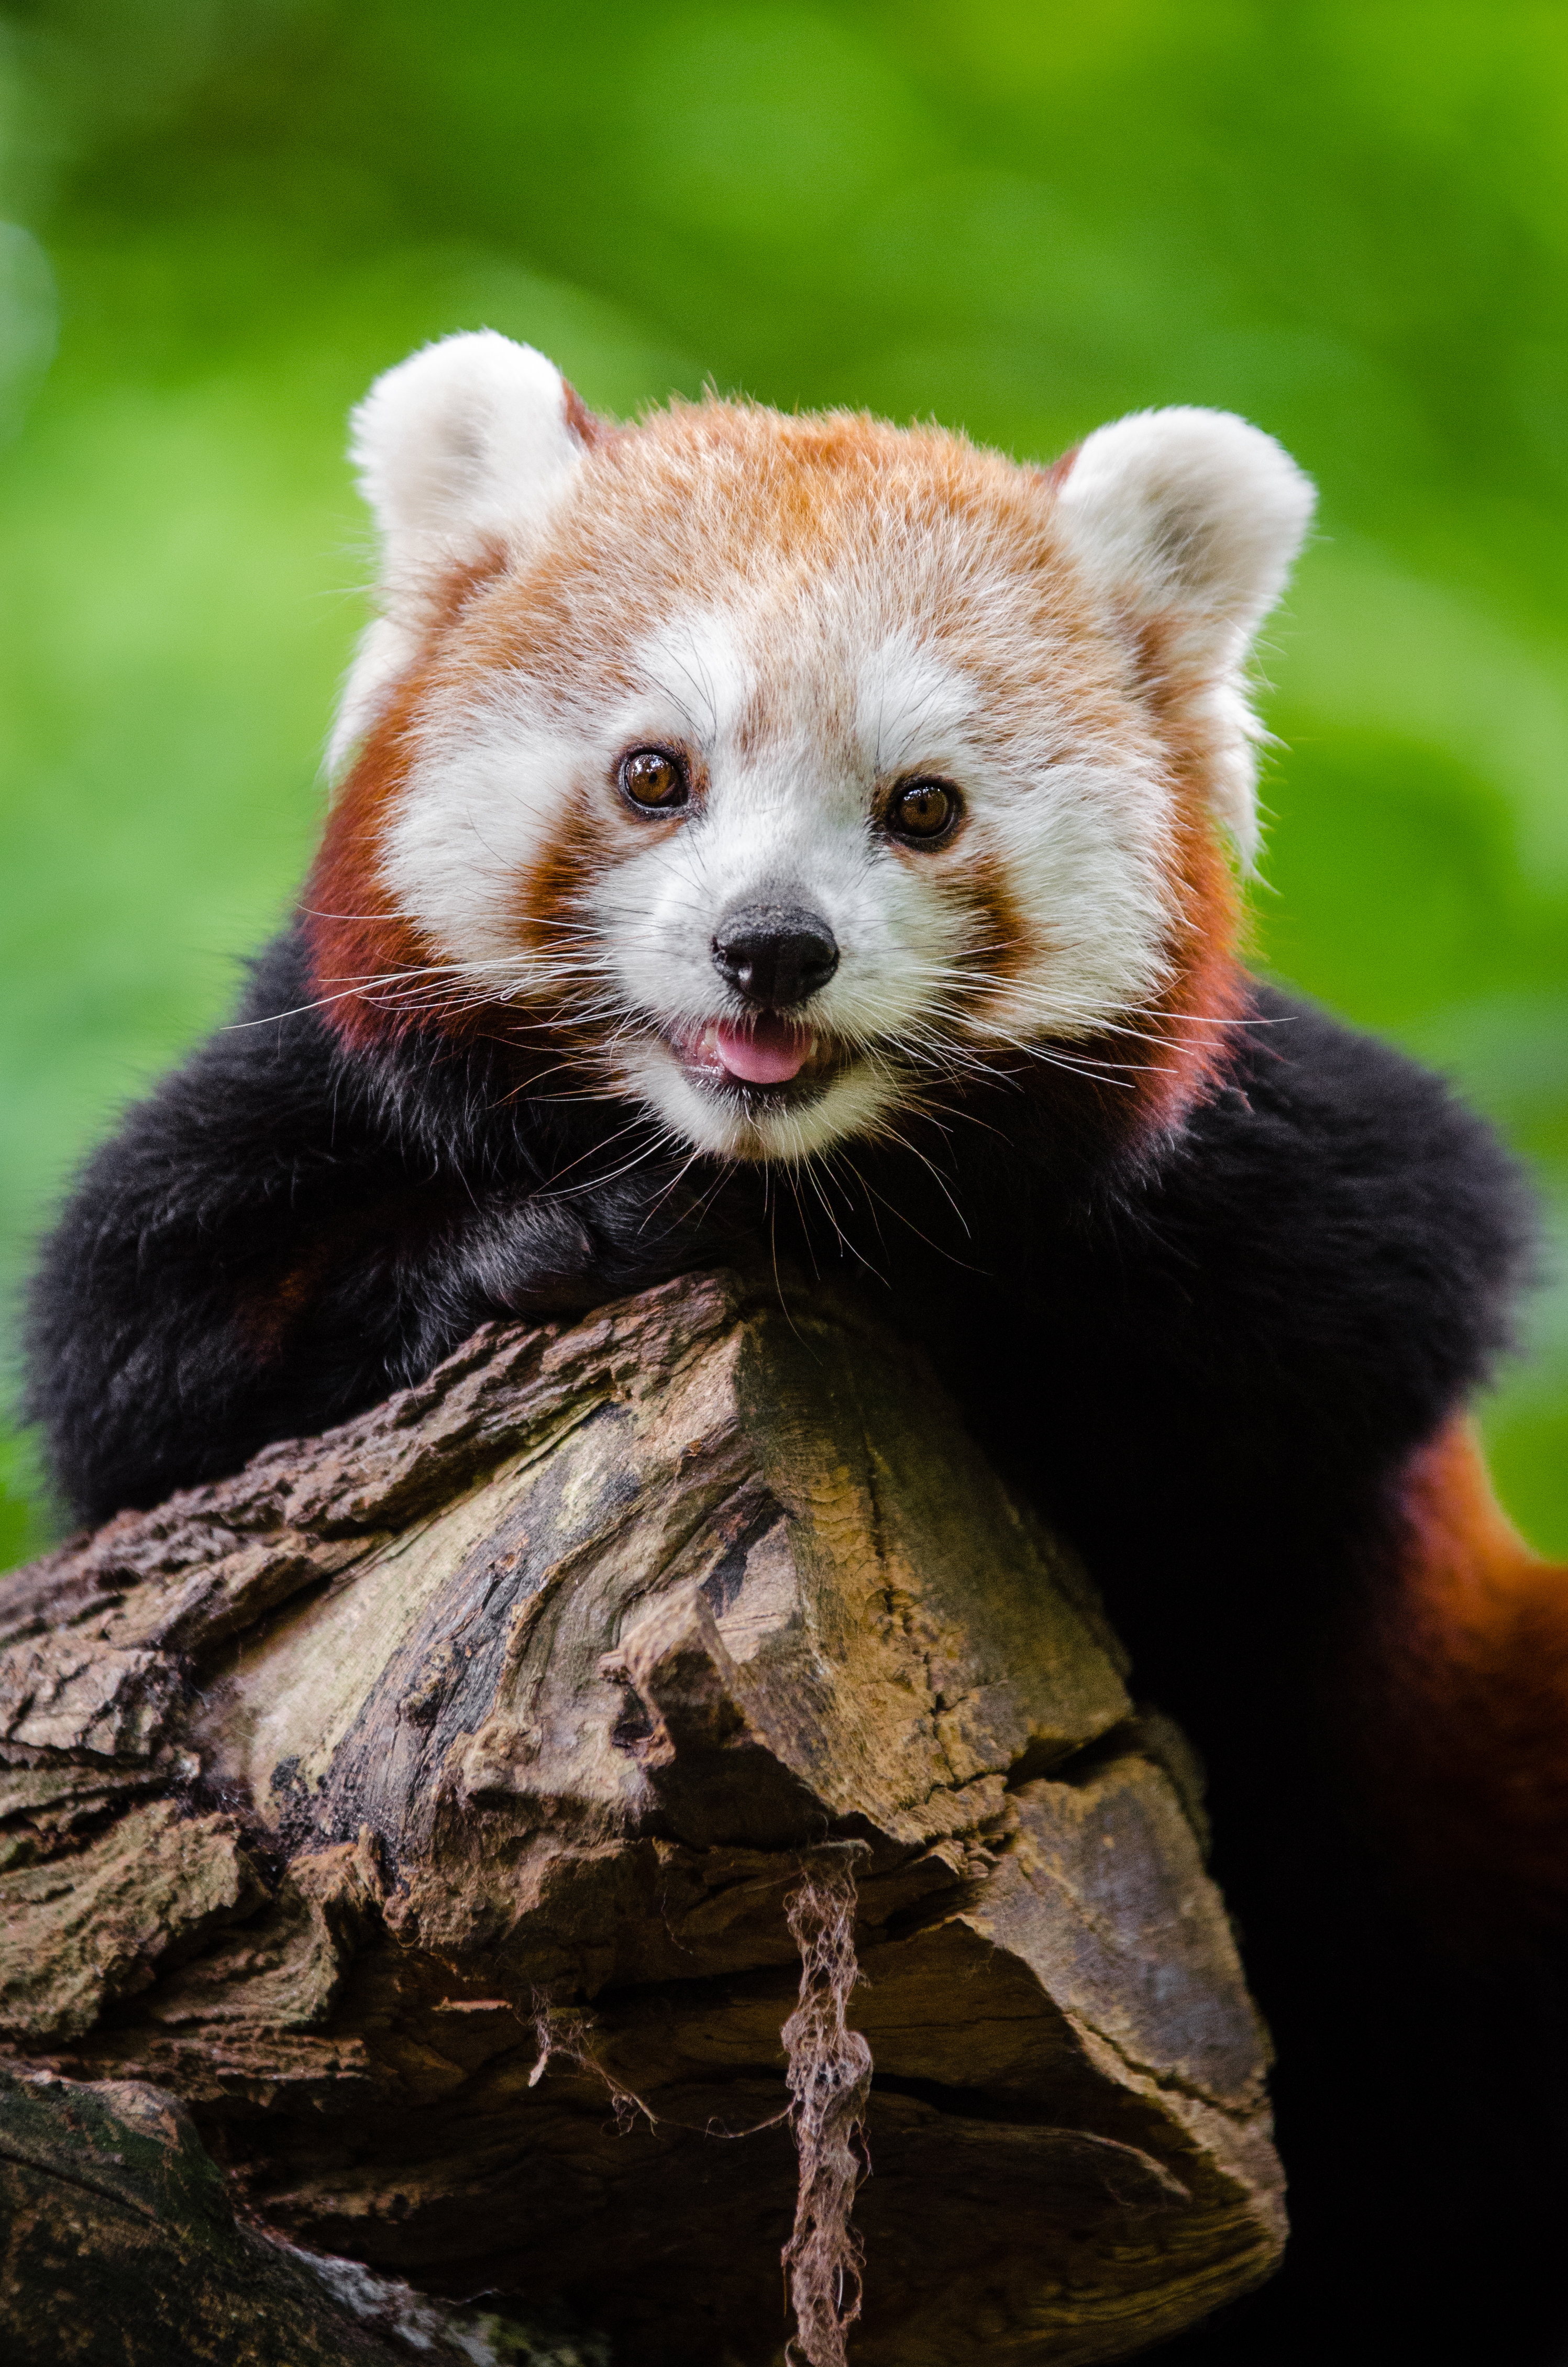
bokeh, animal, bear, wildlife, zoo, red, mammal, fauna, red panda, panda, whiskers, endangered, vertebrate, germany, carnivoran